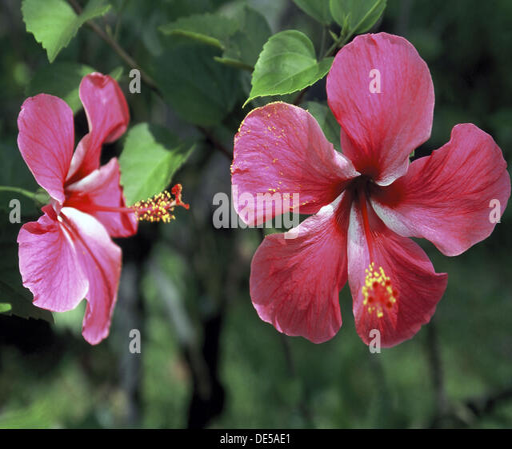
colorful flowers in the rainforest